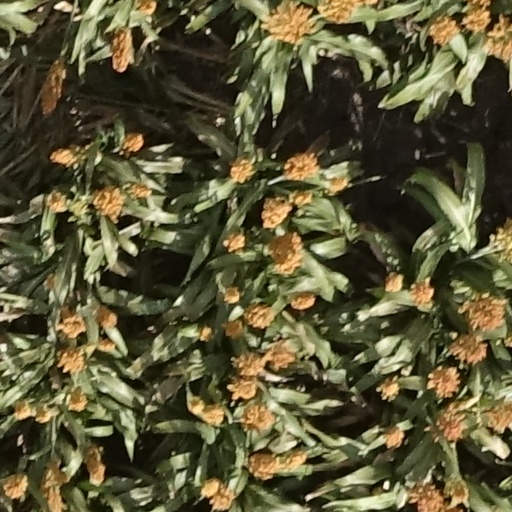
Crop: sorghum